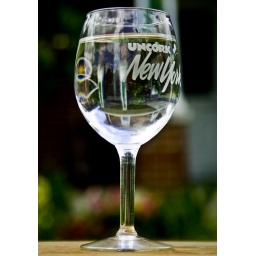
glass of house in color